Peepoodo & the Super Fuck Friends

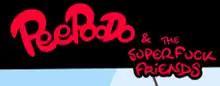

Peepoodo & the Super Fuck Friends is a French adult animated series created by Balak and co-written by Brice Chevillard, Nicolas Athané and Balak. The series consists of comedic sex education cartoon shorts.